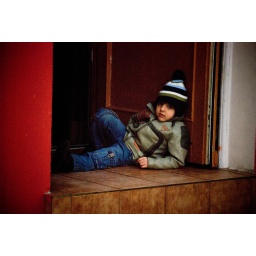
Kid sitting on the front door in Warschauer Strasse, Friedrichshain, Berlin.